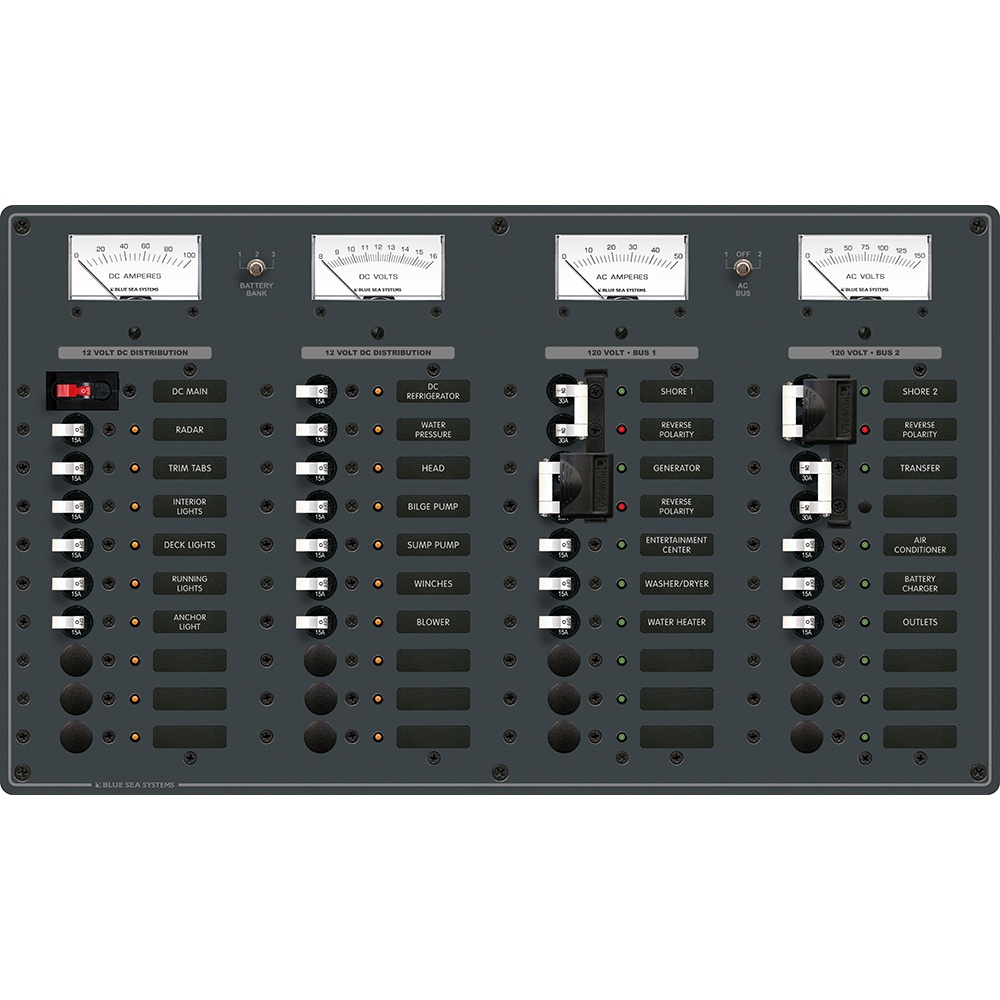
Blue Sea 8086 AC 3 Sources +12 Positions/DC Main +19 Position Toggle Circuit Breaker Panel - White Switches [8086]
8086 AC 3 Sources +12 Positions/DC Main +19 Position Toggle Circuit Breaker Panel - White Switches Features: Includes set of 30 common AC and 30 common DC labels All AC and DC buses installed, fully pre-wired Label backlighting pre-installed All LEDs installed Maximum panel Amperage 100 Amperes DC 50 Amperes AC AC Features: Two separate AC load groups with transfer switch to combine into one load group Switch allows Ammeter and Voltmeter to read either AC load group Reverse polarity indicators on both AC load groups Ready for installation of optional 4031 AC Isolation Cover 9353, 0-150 Volt AC Voltmeter 9630, 0-50 Amp AC Ammeter DC Features: 100 Amp C-Series circuit breaker provides main circuit protection and switching for DC branch circuits 8003, 8-16 Volt DC Voltmeter 8017, 0-100 Amp DC Ammeter Specifications: AC Positions: Source Selectors +12 DC Positions: Main +19 120 Volts AC 12 Volts DC (3) 30A - (1) 50A - (6) 15A AC Circuit Breakers (1) 100A - (13) 15A DC Circuit Breakers *Combined AC/DC panels require a AC Insulating Cover to meet ABYC Standards WARNING: This product can expose you to chemicals including di(2-ethylhexyl)phthalate (dehp) which is known to the State of California to cause cancer, birth defects or other reproductive harm. For more information go to P65Warnings.ca.gov . Specifications: Max Breaker Quantity: 12 AC / 19 DC AC/DC: Both Voltage: 120v/12v Box Dimensions: 6"H x 15"W x 23"L WT: 12.5 lbs UPC: 632085080860 Owner's Manual (pdf)
Brand: Blue Sea Systems
Category: Hardware > Power & Electrical Supplies > Circuit Breaker Panels